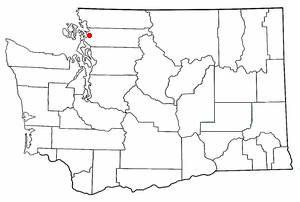
Bow est une communauté non incorporée américaine située dans le comté de Skagit, dans l'État de Washington.